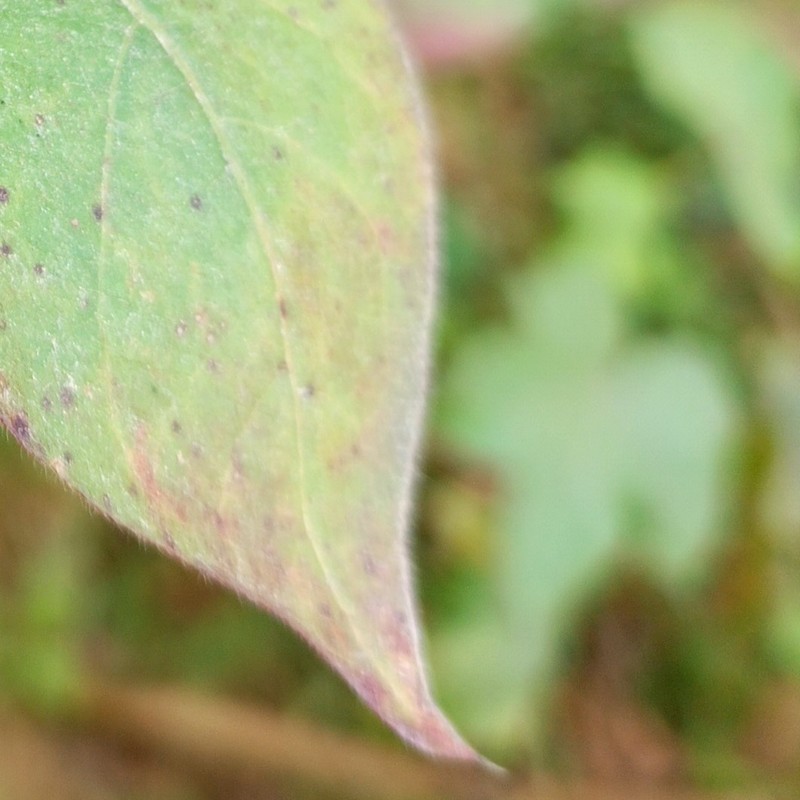
Label: Leaf Redding